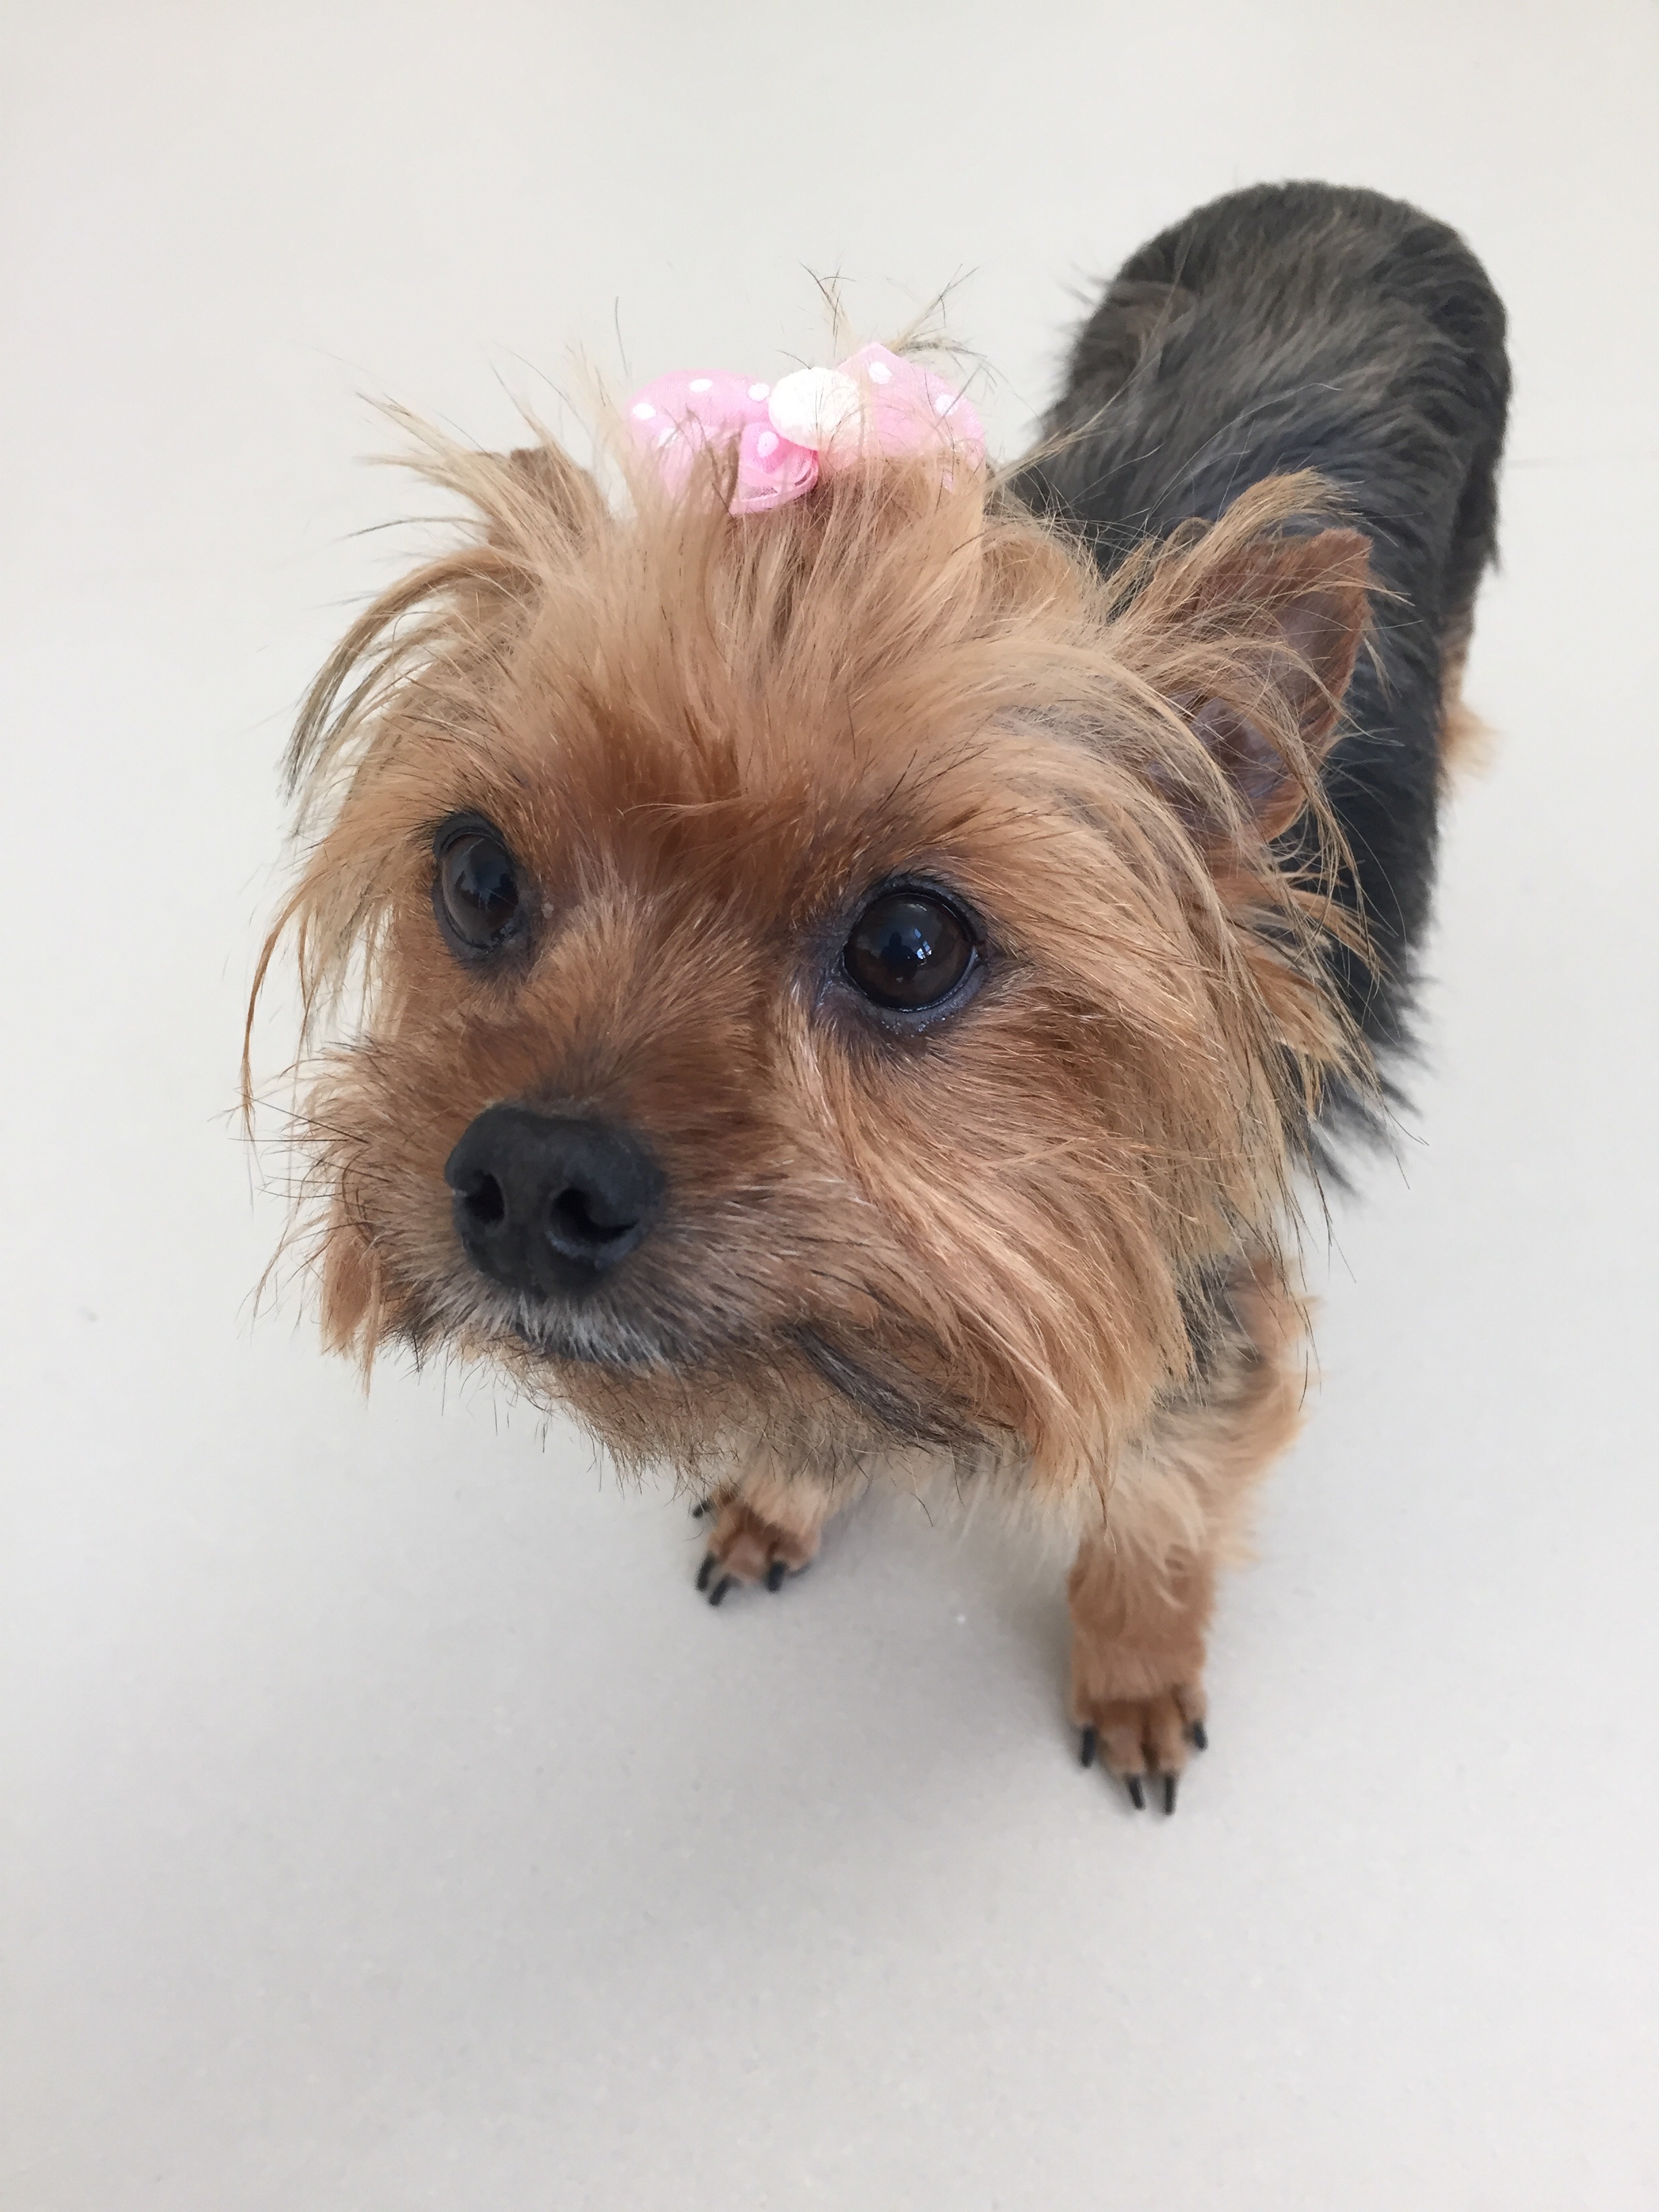
puppy, dog, mammal, vertebrate, dog breed, terrier, yorkshire terrier, cairn terrier, australian silky terrier, dog like mammal, australian terrier, schnoodle, dog crossbreeds, morkie, norwich terrier, norfolk terrier